Airi Bäck

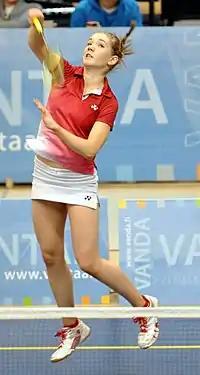

Airi Bäck (née Mikkelä, born 5 April 1993) is a Finnish retired badminton player. She started playing badminton at 8 years old, then in 2009, she joined Finnish national badminton team. In 2010, she participated at the 2010 Summer Youth Olympics in Singapore. In 2014, she won Iceland International tournament in women's singles event. In 2015, she became the runner-up of Mauritius and Mexico international tournament. In 2016, she won Peru International Series and became the runner-up of Iceland International tournament.